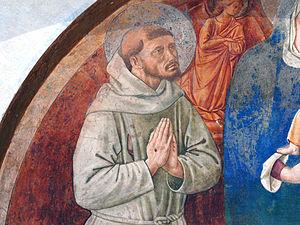
L'histoire des ordres franciscains retrace l'origine et le développement des trois ordres du mouvement franciscain. Fondé sur la pensée et les actions de François d'Assise, ce mouvement monachique est connu pour les idéaux de pauvreté et de fraternité qu'il véhicule. Si les franciscains sont principalement vus à travers l'ordre principal des frères mineurs ou celui des capucins, des ordres féminins et un ordre laïque appartiennent également à ce courant. L'ordre des frères mineurs apparaît en 1209. Son développement est très rapide et le mouvement devient l'un des courants monachiques les plus influents au Moyen Âge. Si l'ordre des frères mineurs a progressivement perdu la place dominante qu'il occupait au Moyen Âge, le mouvement franciscain reste vivace à travers les époques, notamment grâce à la fondation de nouveaux ordres, et continue d'influencer profondément la société. Par exemple, l'abbé Pierre et le père Joseph, dont les actions ont profondément marqué la société française moderne, furent tous deux capucins.